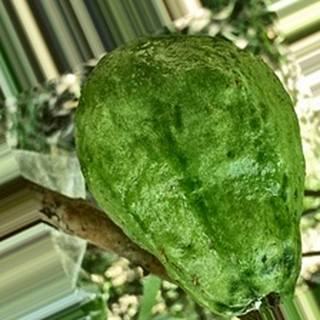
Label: healthy_guava